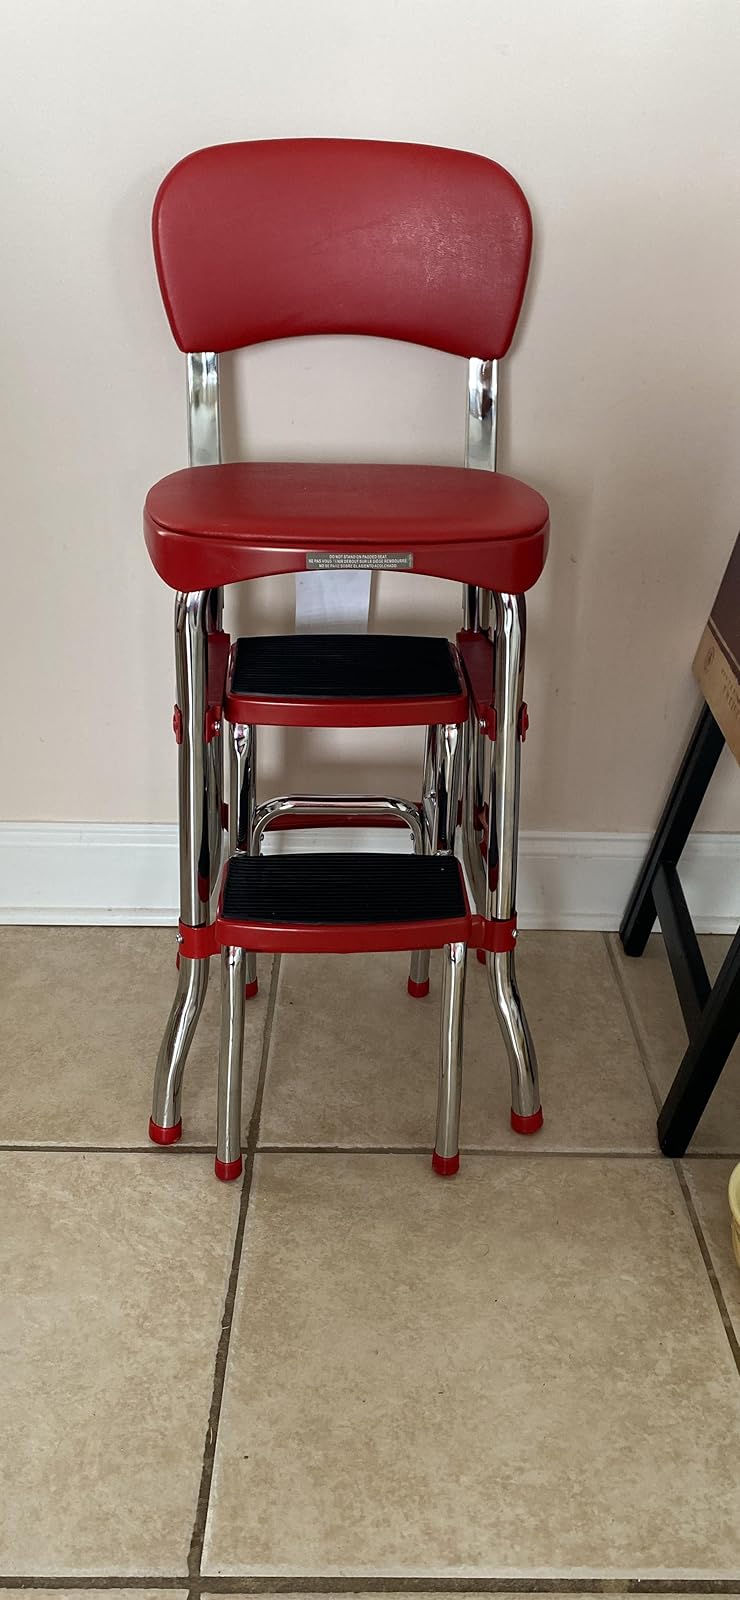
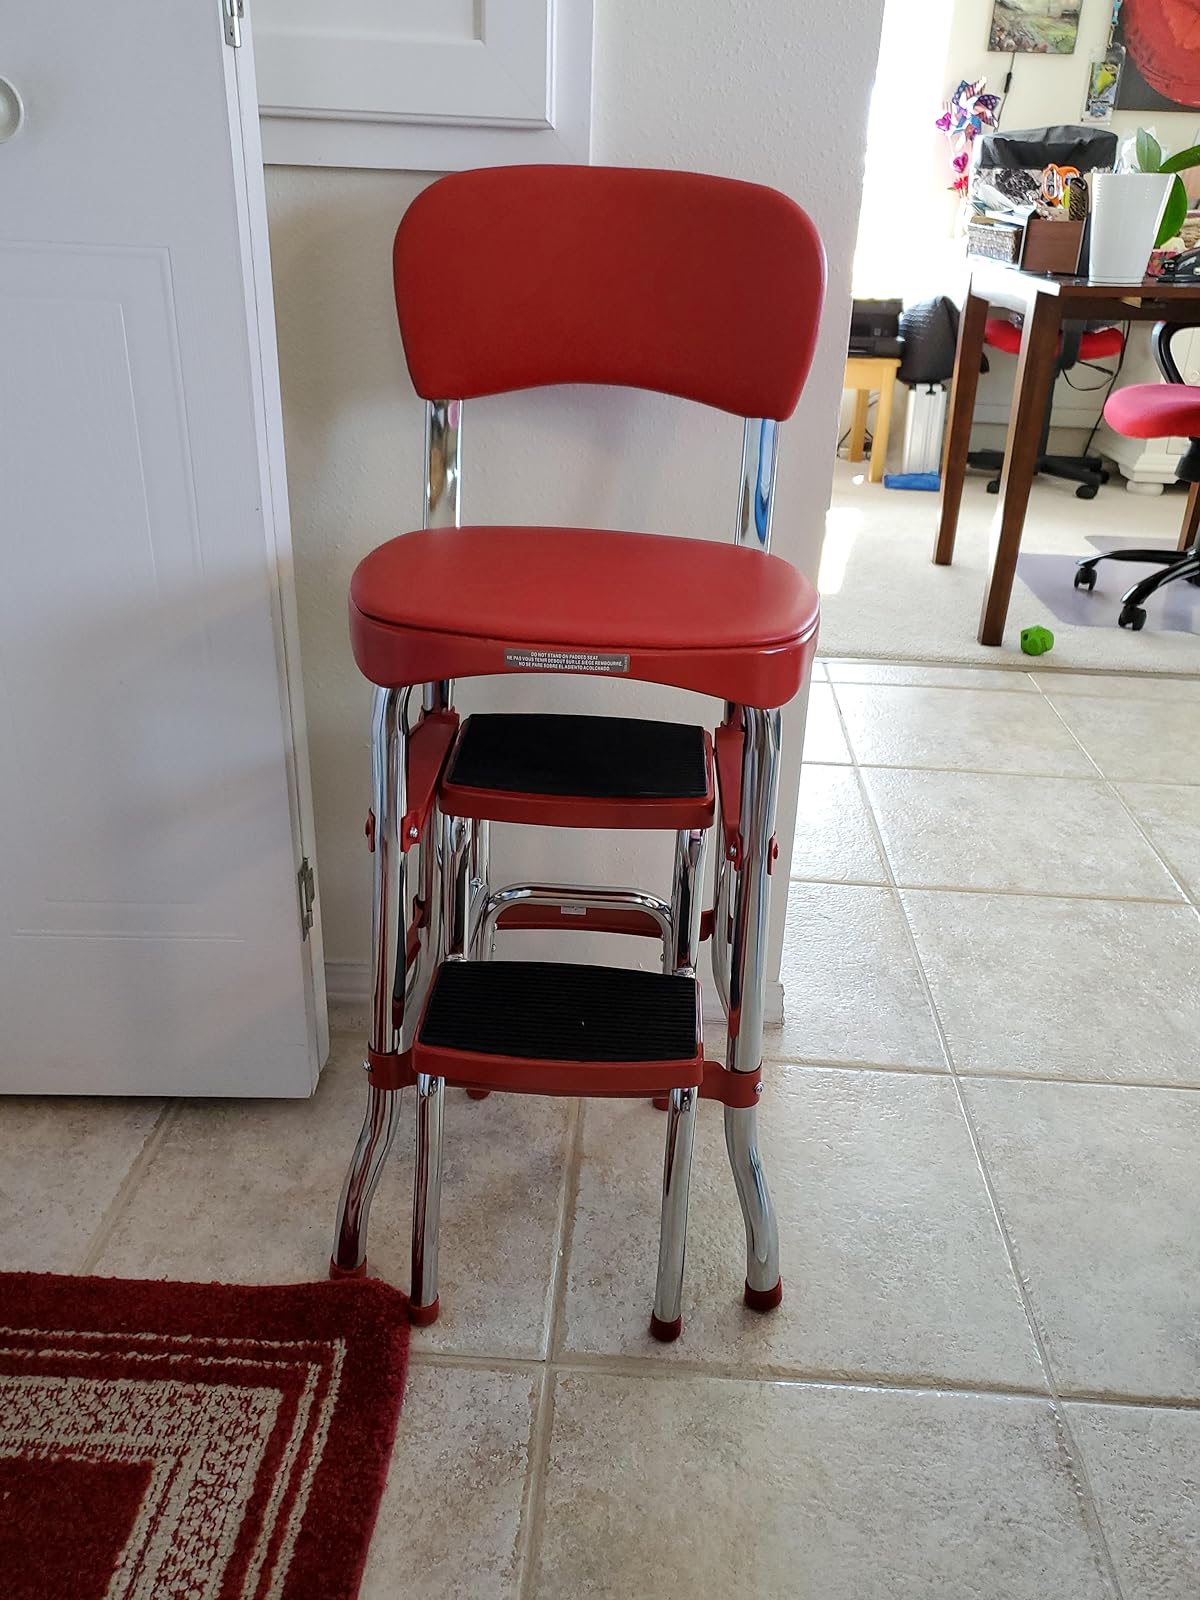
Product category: items_chair
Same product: yes